Mary Berkeley Minor Blackford

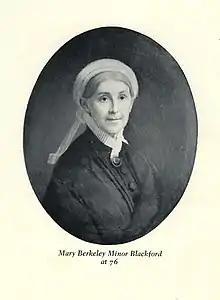
Mary Berkeley Minor Blackford, from a portrait painted in the 1870s

Mary Berkeley Minor Blackford (December 2, 1802 – September 15, 1896) was an American anti-slavery activist, founder of the Female Auxiliary of the American Colonization Society in Fredericksburg.